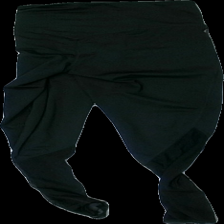
View: back
Type: Tights
Category: Ladies
Brand: H&M
Colors: Black
Material: 84% polyester, 16% elastane
Cut: Regular, Tight
Size: S
Season: All
Trend: Sports
Stains: Minor
Price range: <50
Recommended usage: Export
Comment: washed out